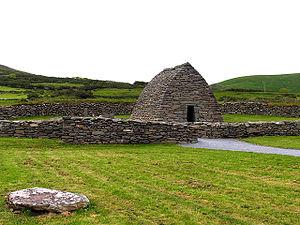
Situé sur le territoire du petit village de Baile na nGall sur la péninsule de Dingle, dans le comté de Kerry, en Irlande, l'oratoire de Gallarus est un petit bâtiment en pierre présenté par l'antiquaire Charles Smith, lors de sa « découverte » en 1756, comme église paléochrétienne du VIIᵉ siècle mais dont la date a été remontée au XIIᵉ siècle par l'archéologue et historien Peter Harbison en 1970. On associe l'édifice généralement à la religion, en tant qu'église, chapelle funéraire ou abri pour pèlerins. Il constitue, au début du XXIᵉ siècle, l'un des sites touristiques les plus visités de la péninsule de Dingle.